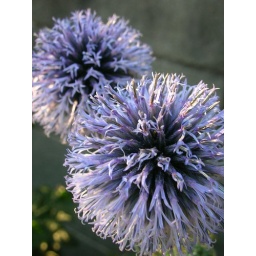
Just some flowers I saw beside the street one day!